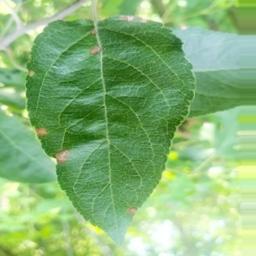
Label: Alternaria